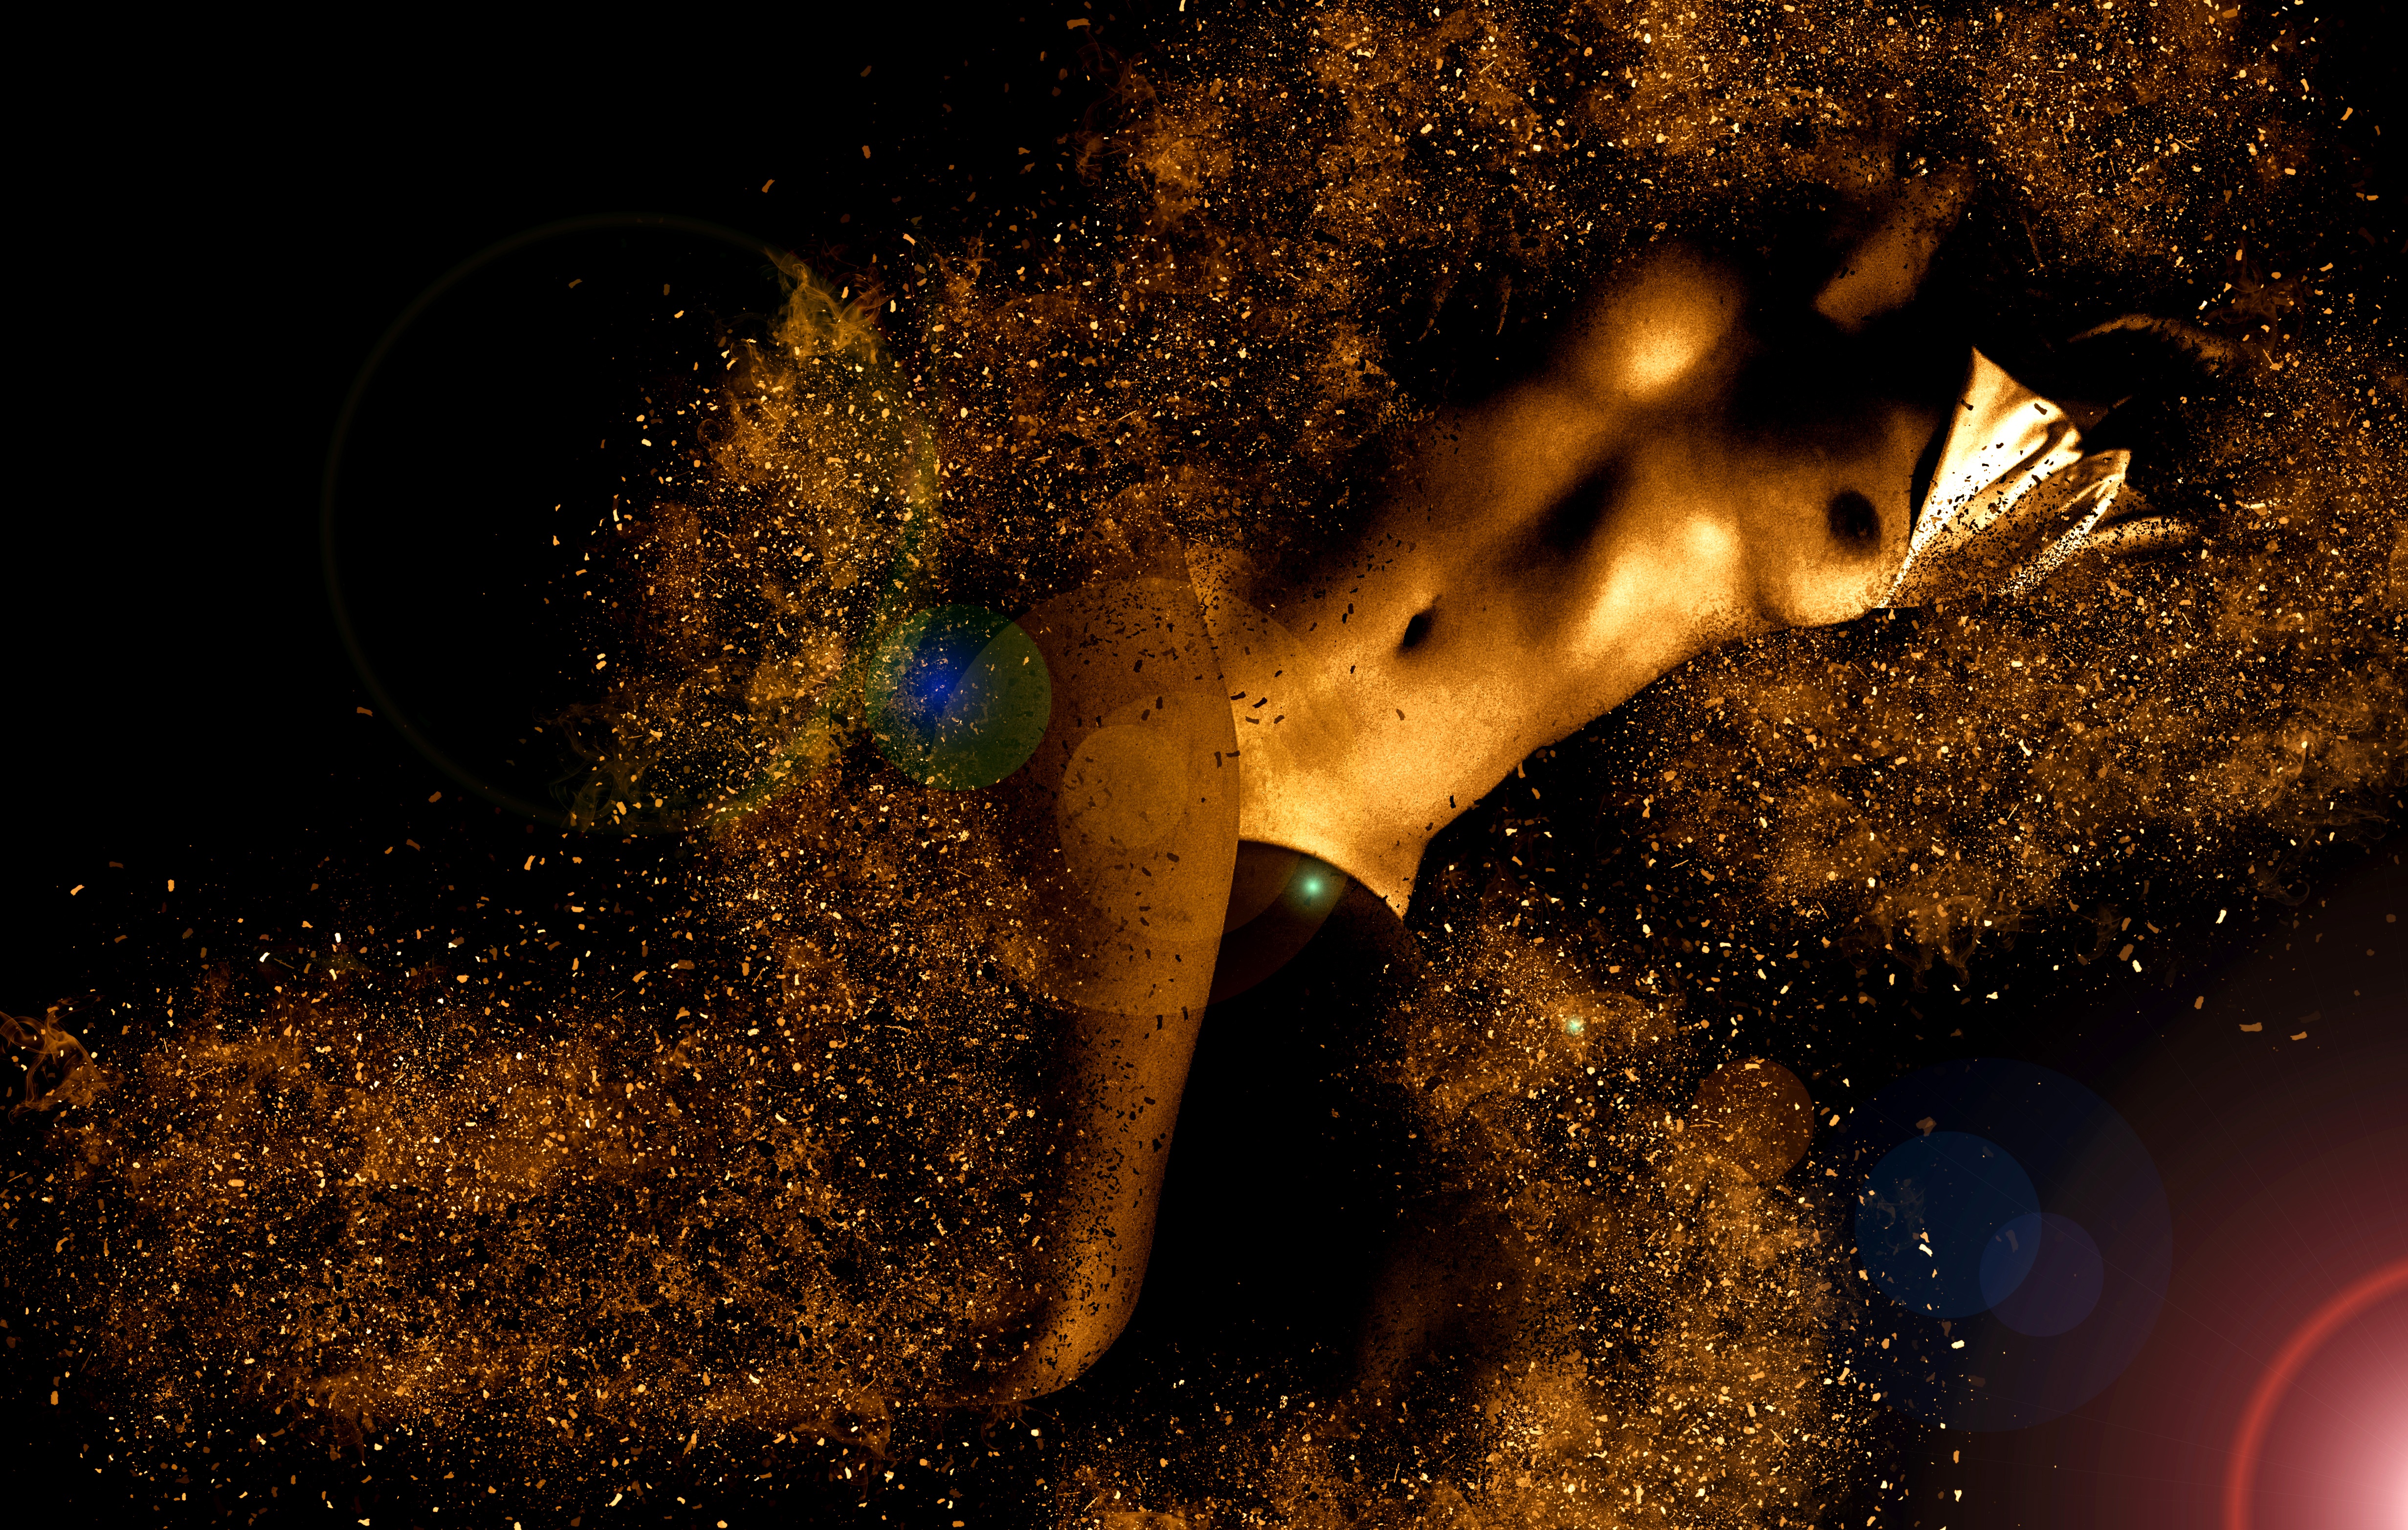
sky, woman, night, atmosphere, female, space, darkness, outer space, earth, universe, skin, pose, belly, sexy, naked, body, midnight, femininity, breast, navel, act, nipple, erotic, sensual, phenomenon, macro photography, concerns, organism, bosom, special effects, stock photography, computer wallpaper